Aleksandr Rittikh

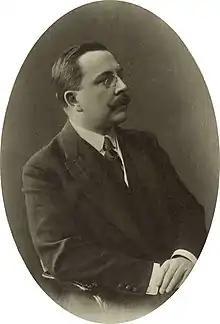
Aleksandr Aleksandrovich Rittikh

Aleksandr Aleksandrovich Rittikh or Alexander Rittich (27 September 1868, Kazan – 15 June 1937, London) was a politician of the Russian Empire, appointed on 29 November 1916, becoming the last imperial Minister of Agriculture (Ministry of Cultivation of the Russian Empire (1915–1917)).